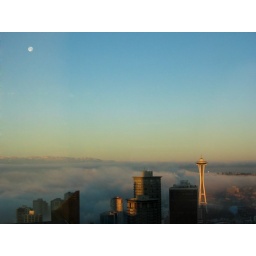
The view out my office window realllllllly early in the morning last winter.